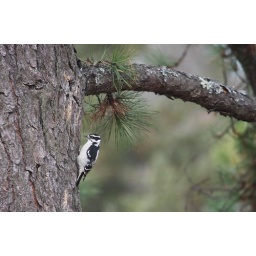
This is a shot taken of a female downy woodpecker on a pine tree in Upstate NY.